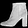
Label: Ankle boot